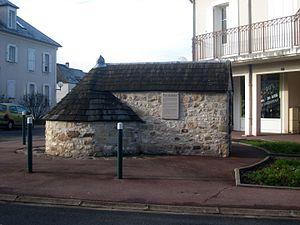
La glacière de Cannes-Ecluse (Seine et Marne)
Cannes-Écluse est une commune française située dans le département de Seine-et-Marne, en région Île-de-France.